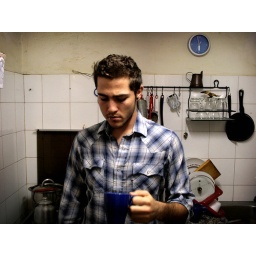
fish dont fry in the kitchen beans dont burn on the grill